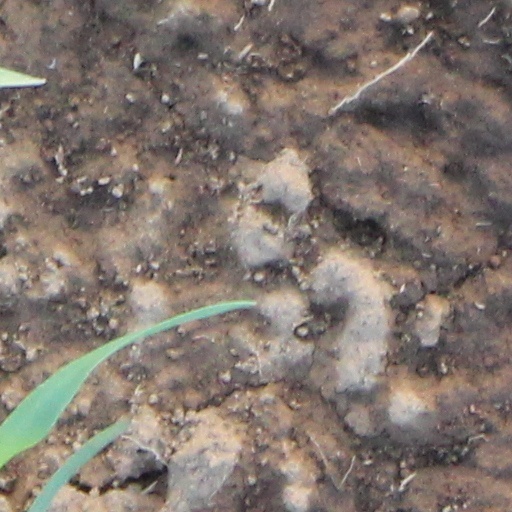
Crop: wheat